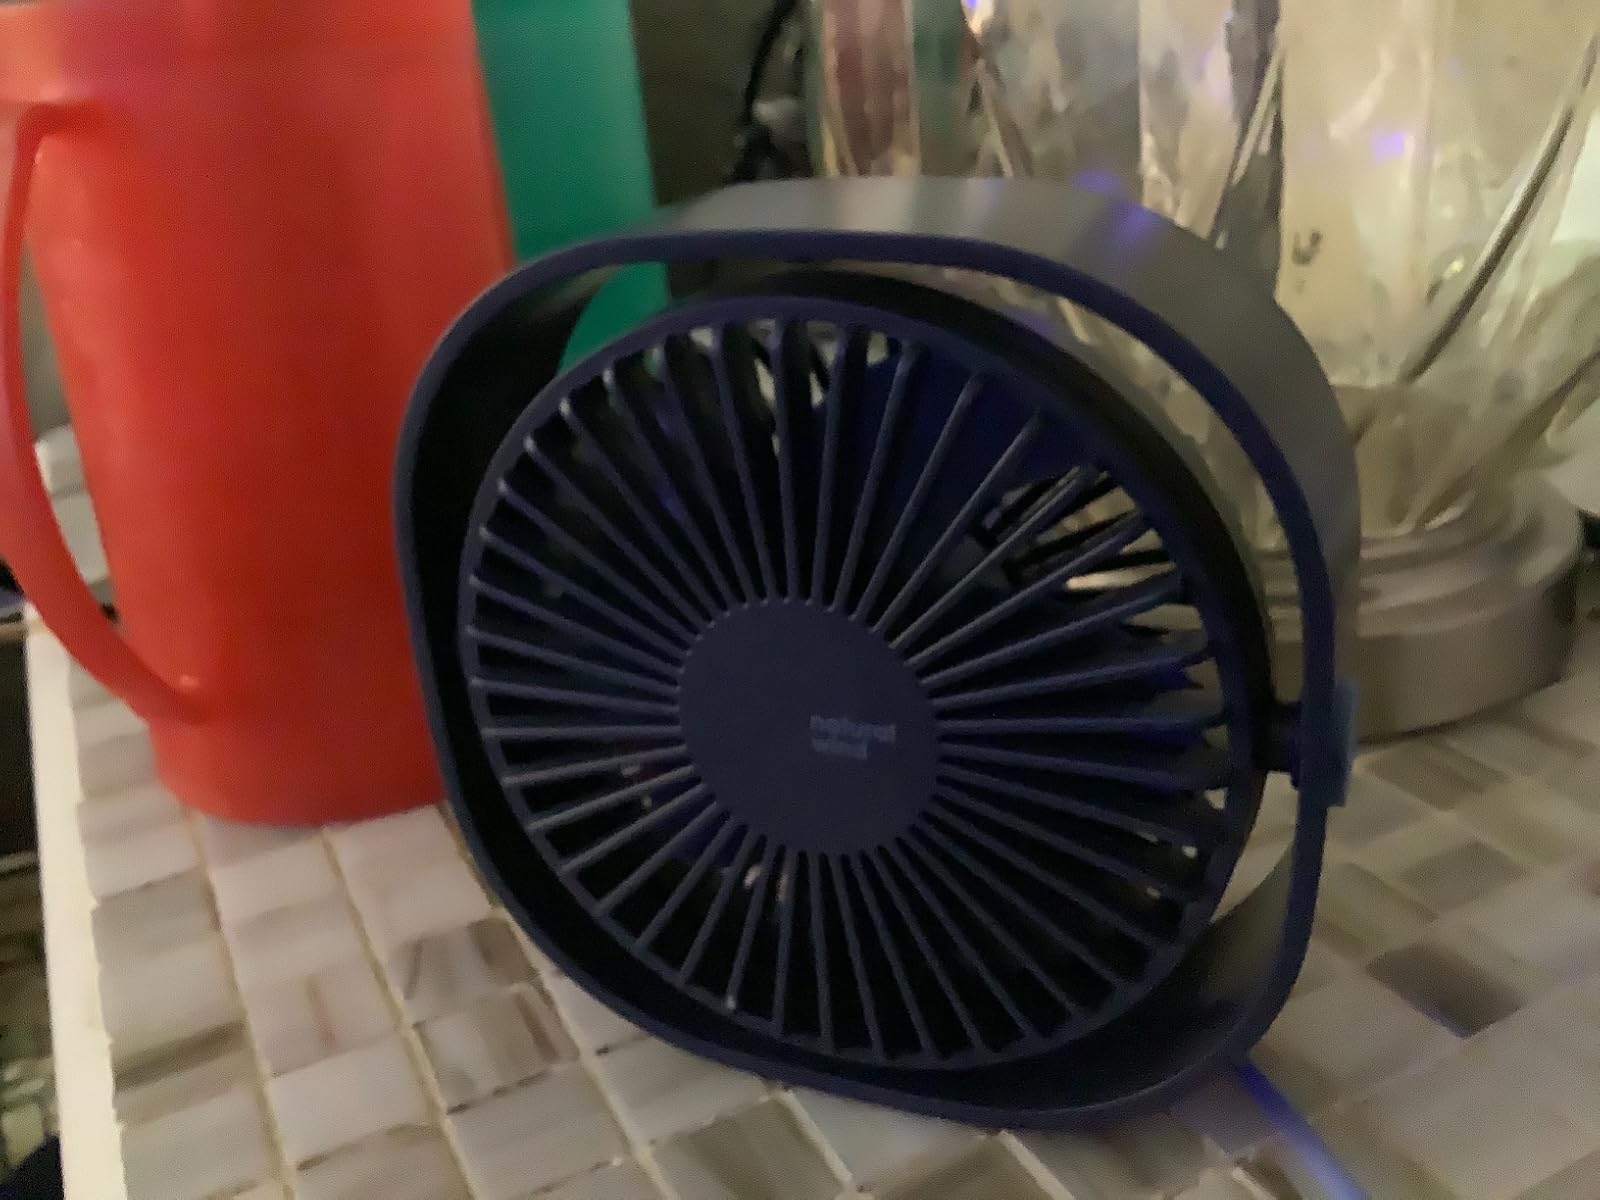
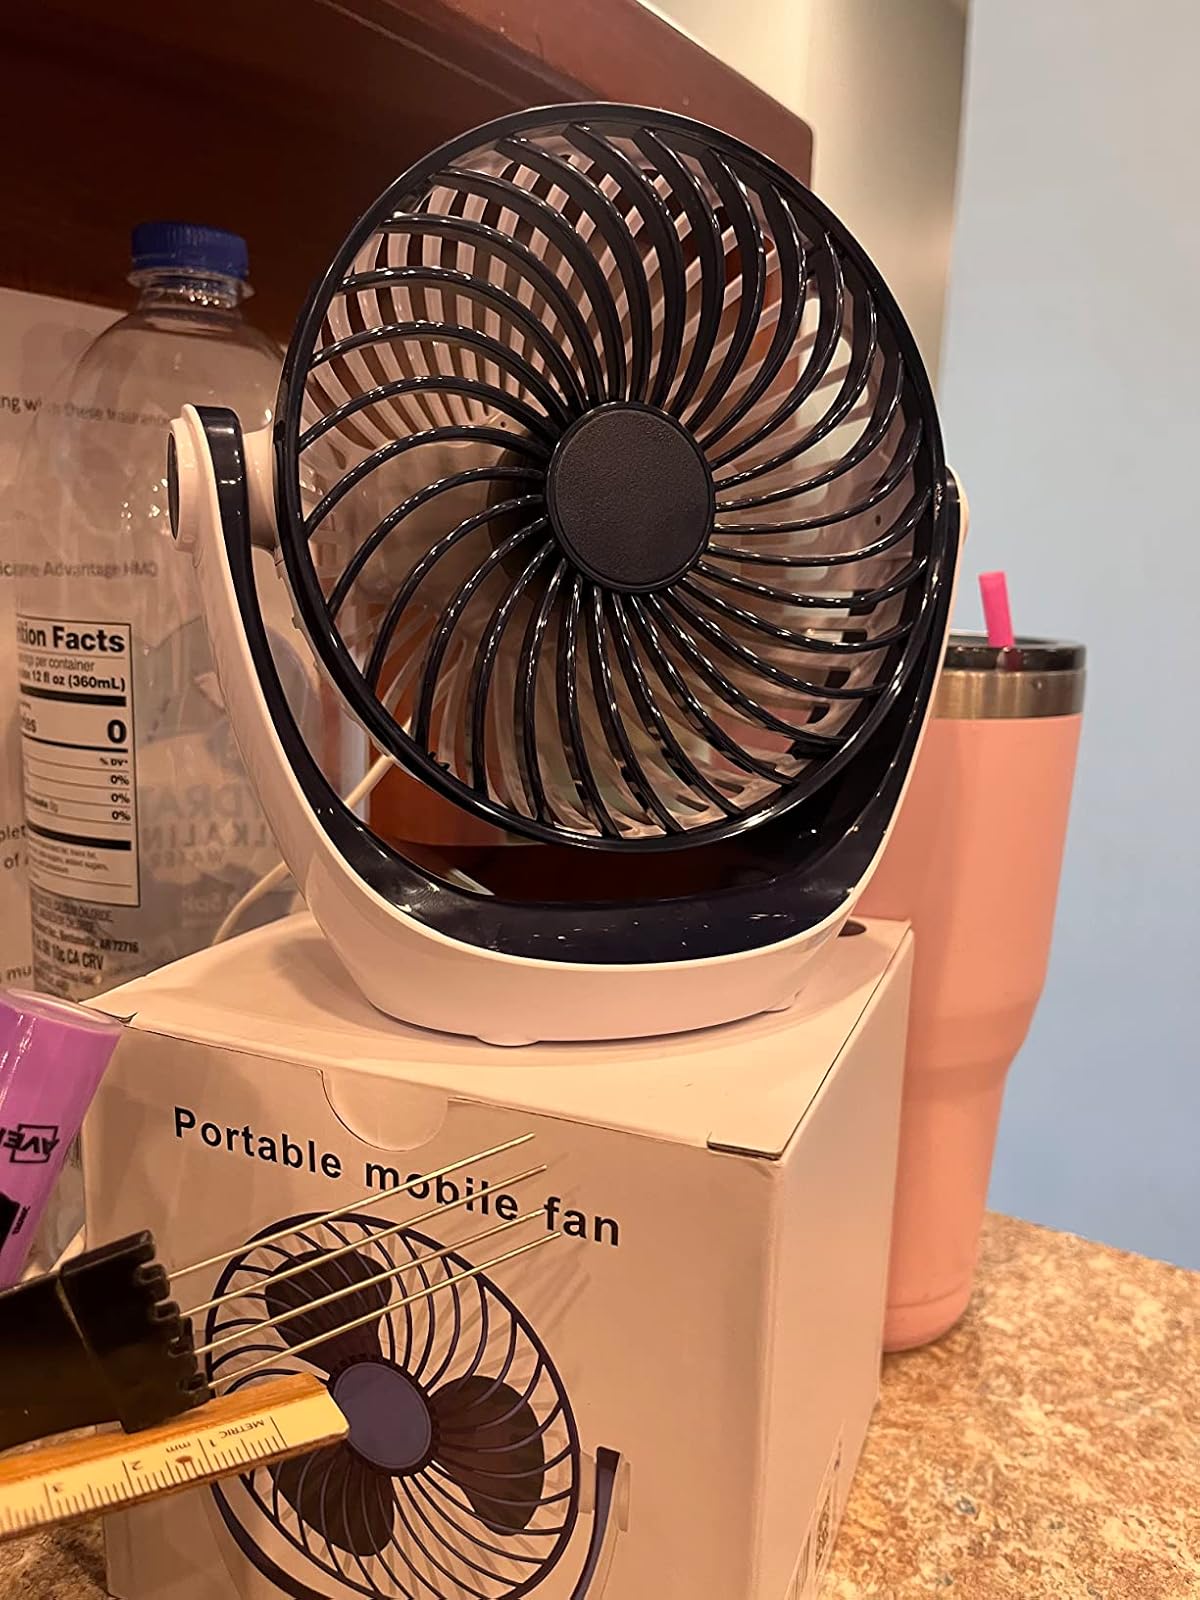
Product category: fan
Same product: no